Bromley Palace

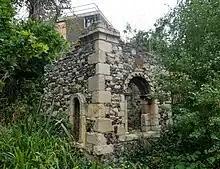
The faux-medieval folly in the palace grounds, now Grade II listed

A small area of the original parkland survives immediately around the palace. It comprises lawns, a lake, belts of mature trees, a boat house, pulhamite rockeries, an ice house (building) and a folly.